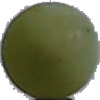
Label: Grape White 4